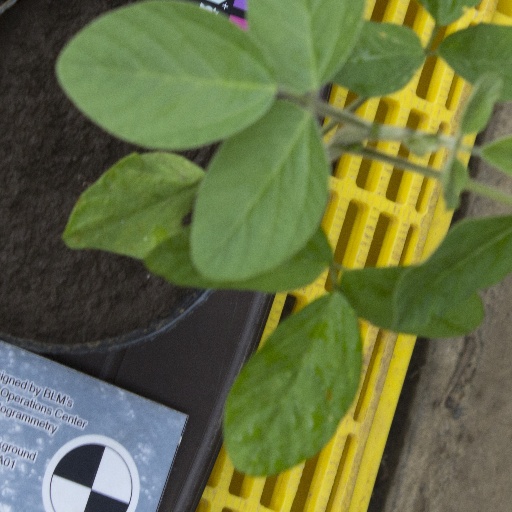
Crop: soybean